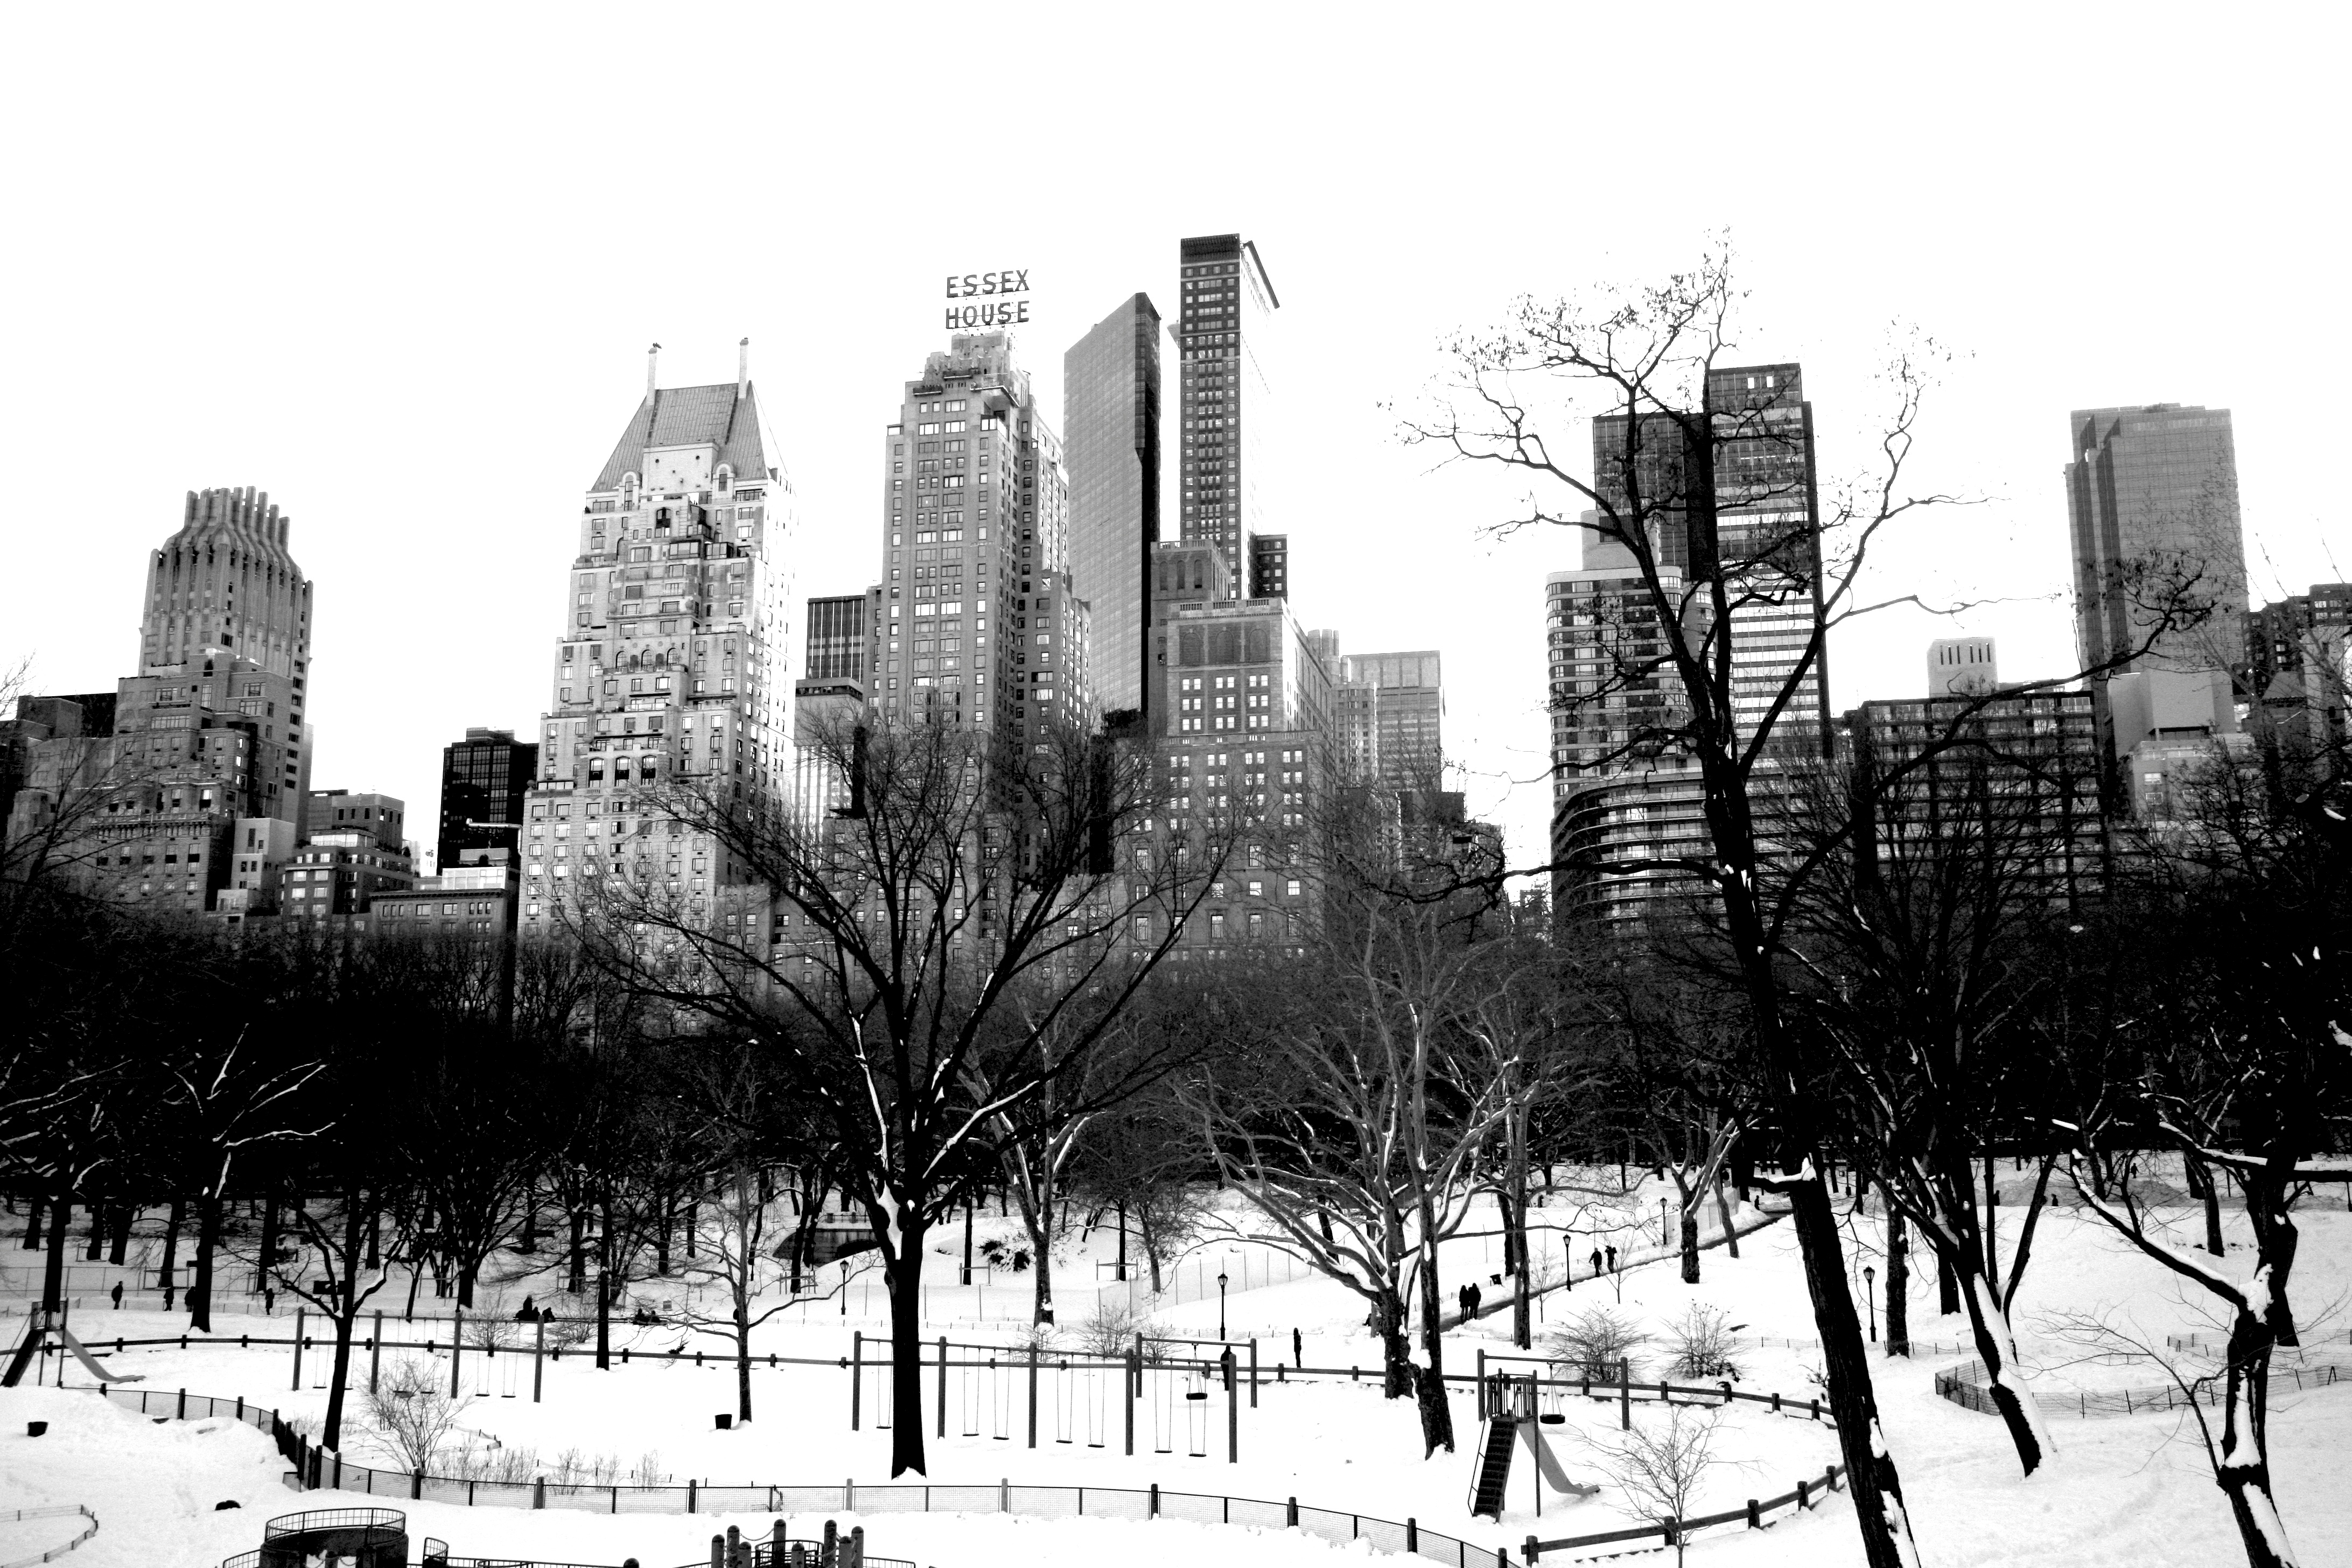
snow, winter, black and white, skyline, photography, city, skyscraper, manhattan, cityscape, downtown, nyc, park, monochrome, tower block, neige, newyork, newyorkcity, ny, centralpark, metropolis, monochrome photography, human settlement